Jordan-Elbridge Central School District

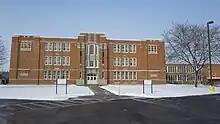

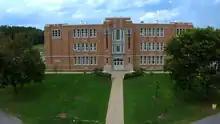
Ramsdell Remodeled Entrance Summer 2018

Jordan-Elbridge High School teaches the 9th to 12th grades.